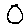
Label: 0